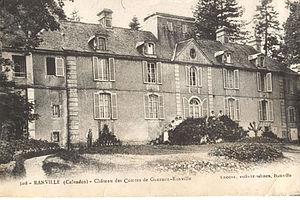
Carte postale du château de Guernon-Ranville
Le château de Guernon-Ranville est situé dans la commune de Ranville, dans le département du Calvados en Normandie.